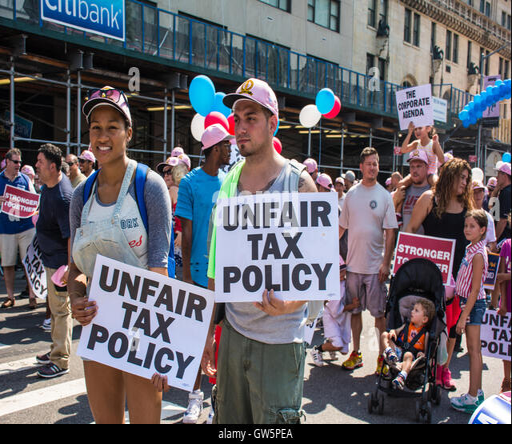
thousands of filming location gathered a crowd to pay tribute to their hard working